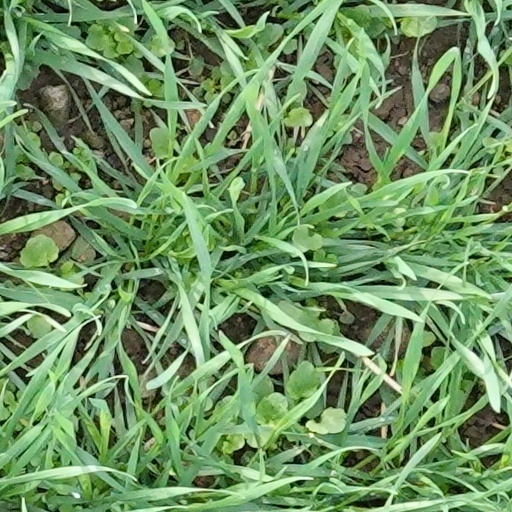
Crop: wheat